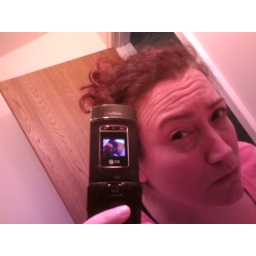
Friday, 04 July 2008. Just the standard, don't-have-time-to-do-anything-else, camera phone in the bathroom mirror shot. Nothing exciting today.